Lufthansa Flight 649

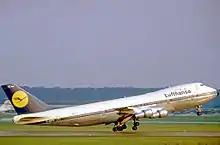
D-ABYD, the aircraft involved in the hijacking, in June 1972

The hijacking of Lufthansa Flight 649 was an aircraft hijacking that took place between 22 and 23 February 1972. Eventually, all hostages on board the seized Boeing 747-230B were released when the West German government paid a ransom of US$5 million. The aircraft was hijacked by unknown men.